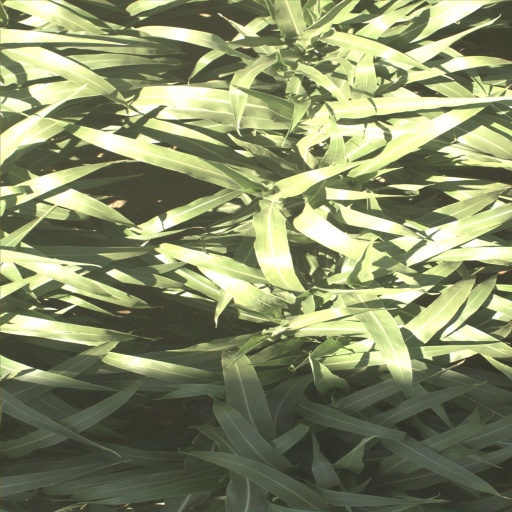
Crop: sorghum